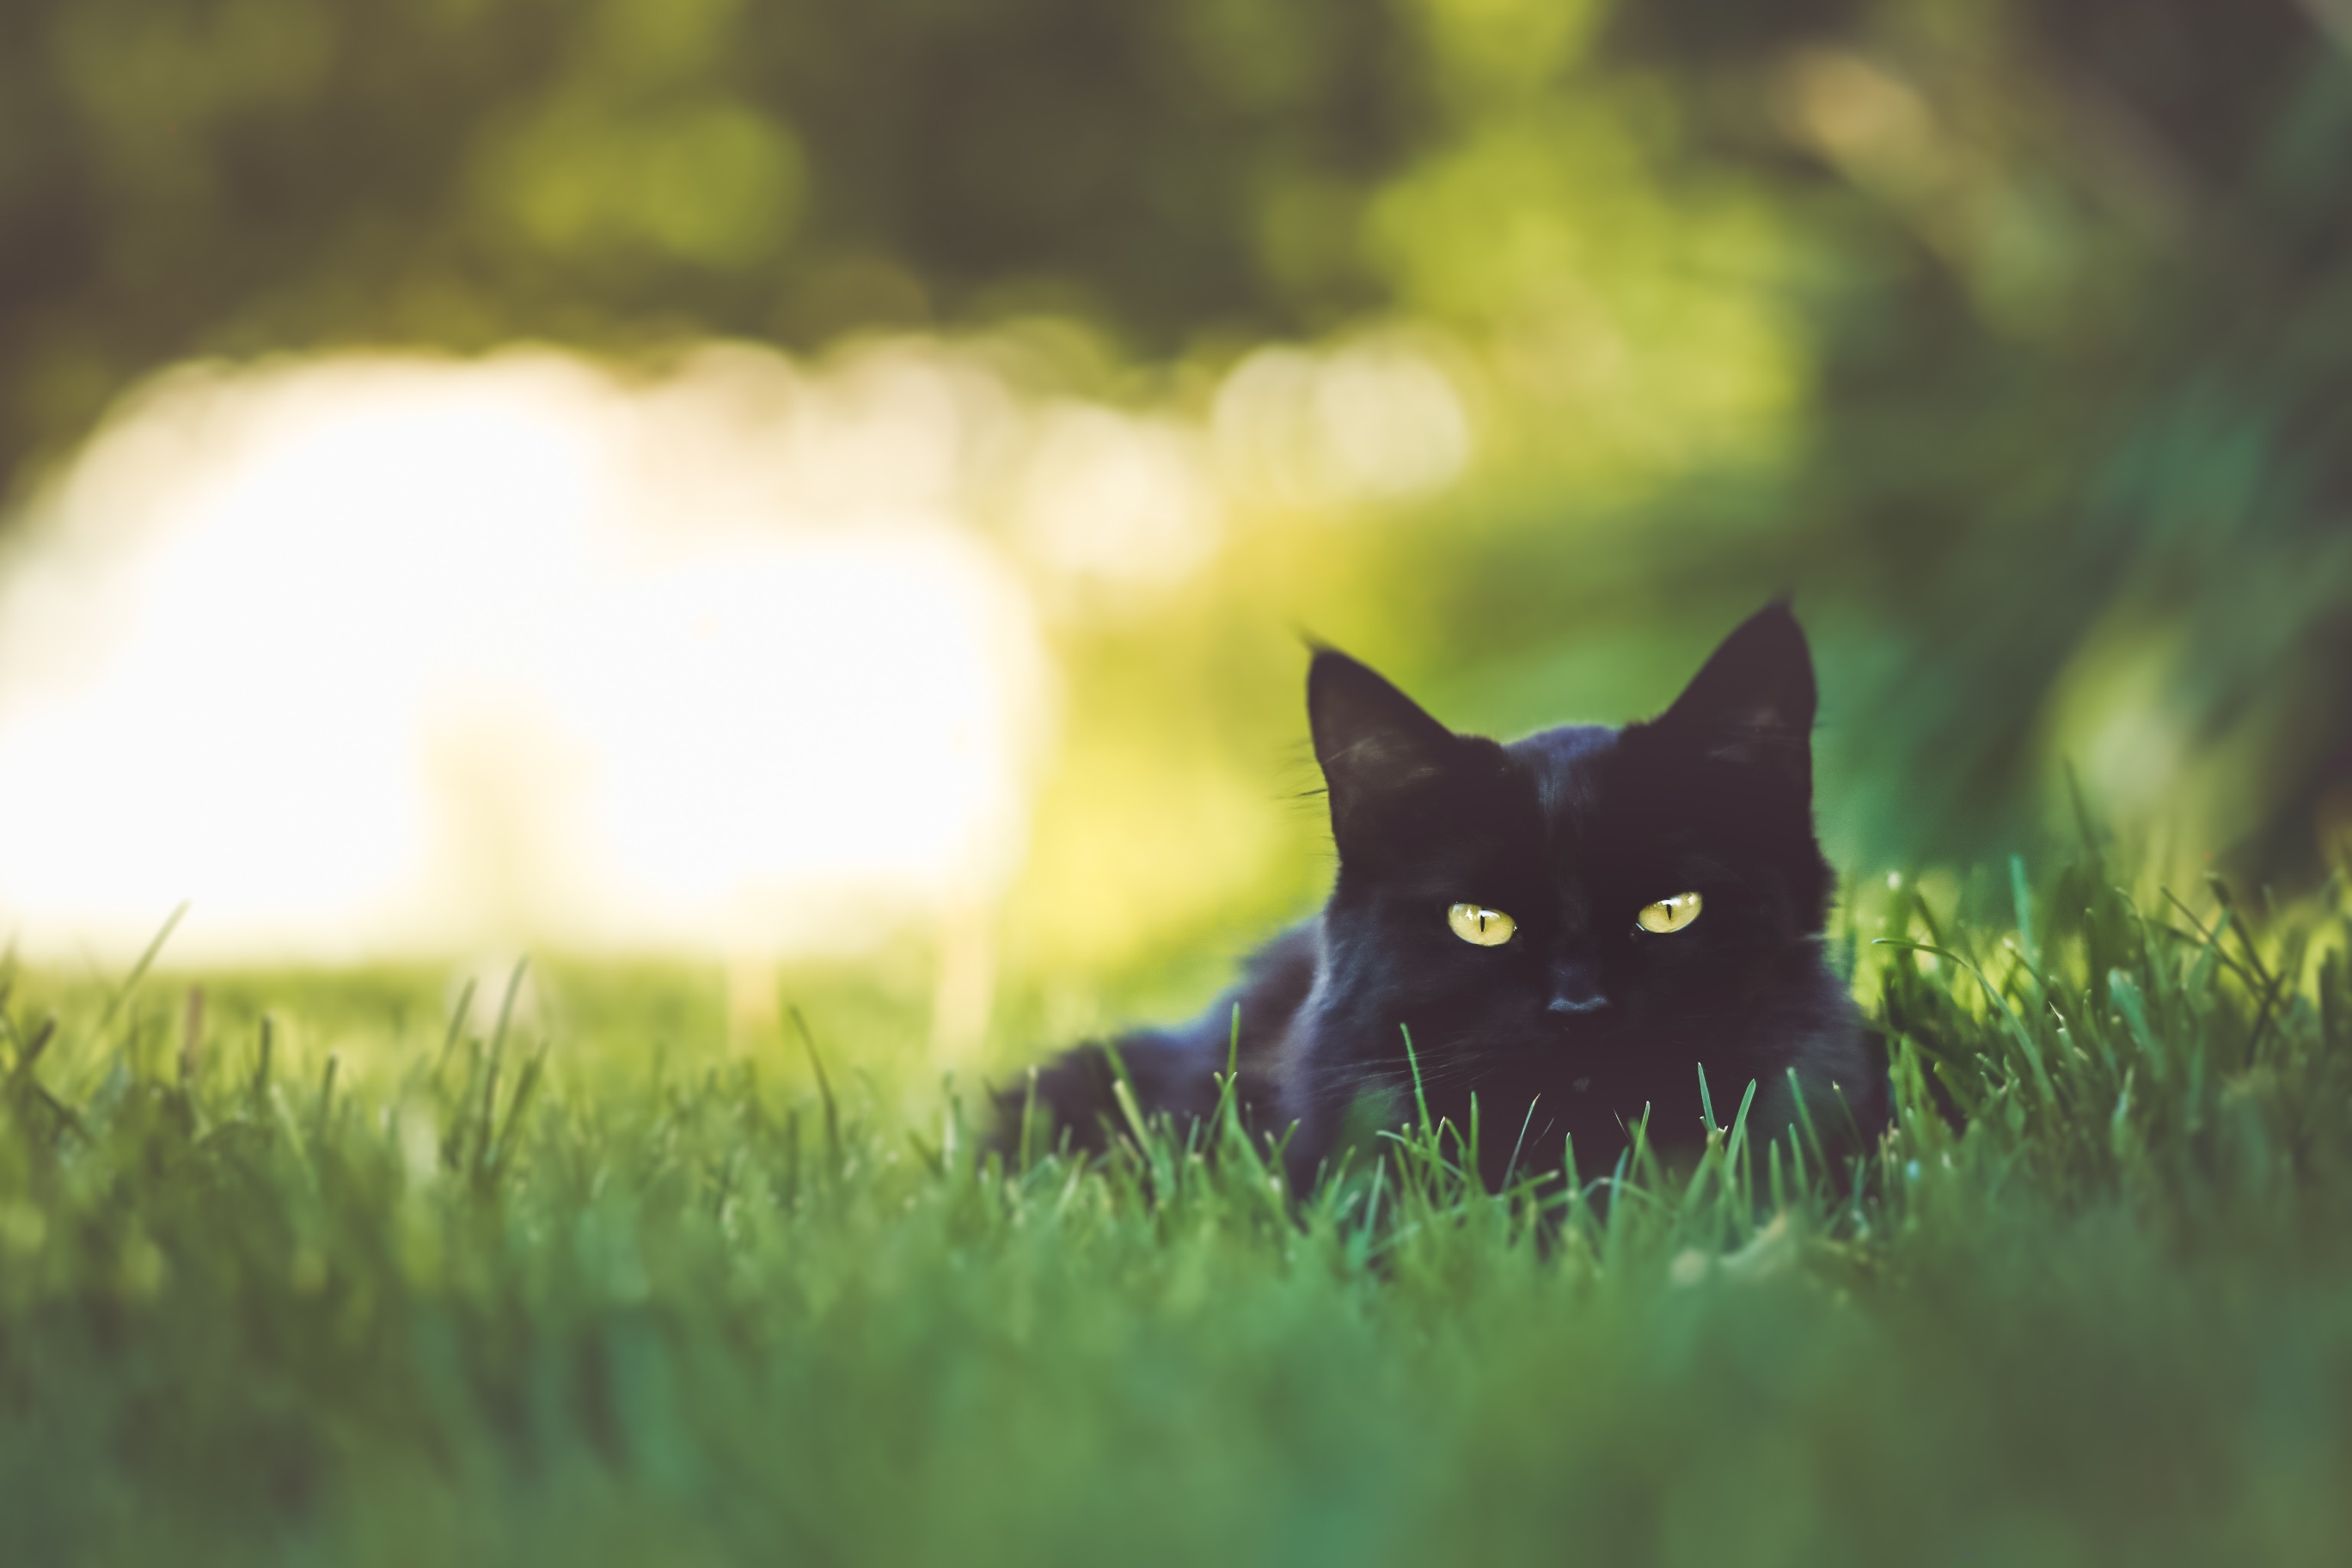
grass, morning, green, cat, mammal, black cat, whiskers, vertebrate, computer wallpaper, small to medium sized cats, cat like mammal